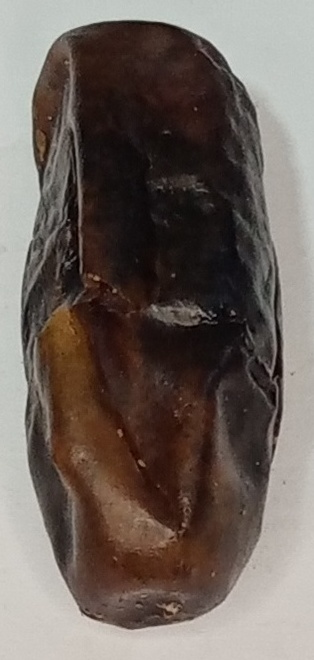
Variety: gajar
Size: large
Grade: grade-3